Layered costmaps

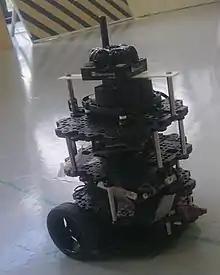
A Turtlebot 3

Layered costmaps is a method to create and update maps for robot navigation and path planning proposed by David V. Lu in 2014. During robot navigation, layered costmaps can abstract the realistic environment around the robot into maps that can be comprehended by robot navigation methods. The method consists of more than one layer of costmaps, each of which describes obstacles with different properties. Each layered costmap consists of grids and is represented as a matrix, the values of the matrix elements are related to the risks of grids (the higher the value,the greater the risk and the deeper the colour in the grid). In the layered costmap, the colour of a grid indicates the risk of moving through that grid. There is a high probability of robot collision when the robot moves through a grid with deep colour. When updating a layered costmap, only the area covered by the sensors (such as Lidar) in the map is updated, rather than the entire map.